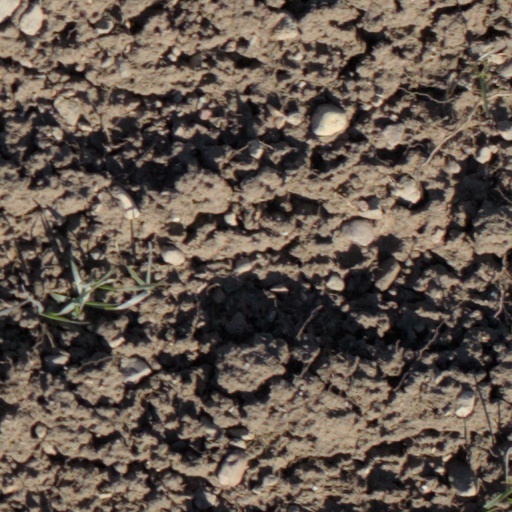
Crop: wheat